Christie G. Enke

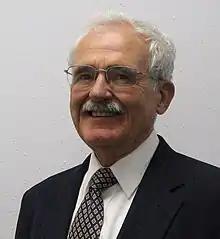
Chris Enke

Christie G. Enke is a United States academic chemist who made pioneering contributions to the field of analytical chemistry.